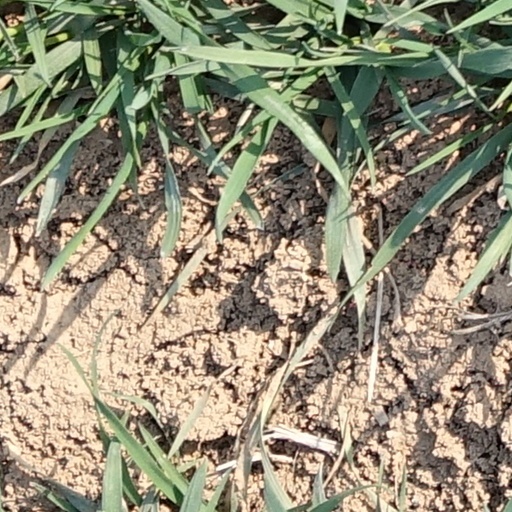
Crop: wheat